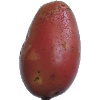
Label: Potato Red Washed 1